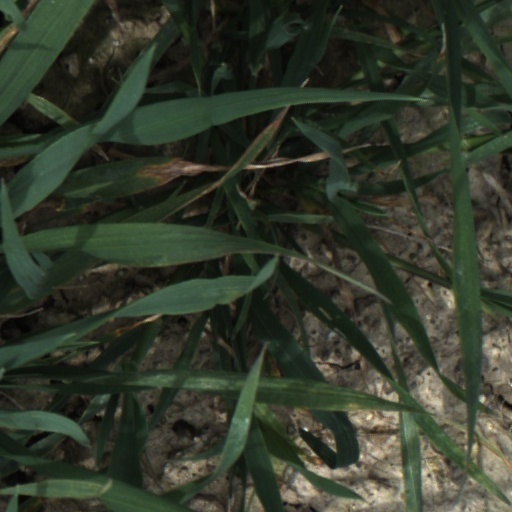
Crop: wheat